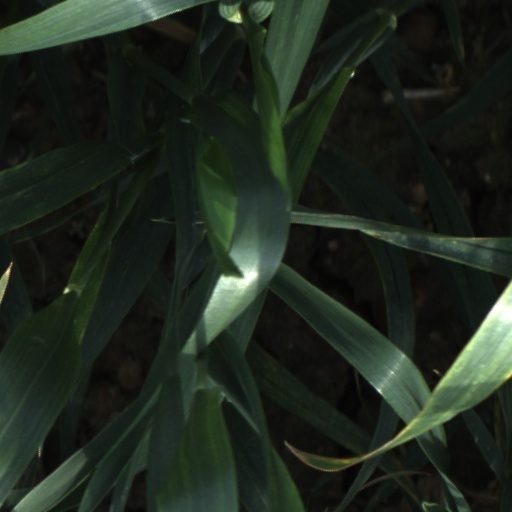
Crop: wheat